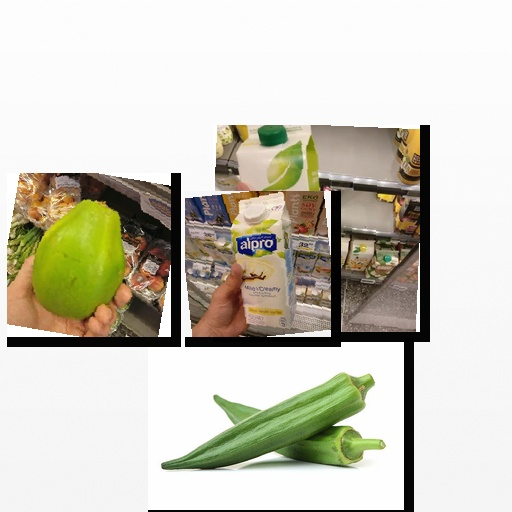
Food items: okra, vanilla_soy_yogurt, papaya, grapefruit_juice